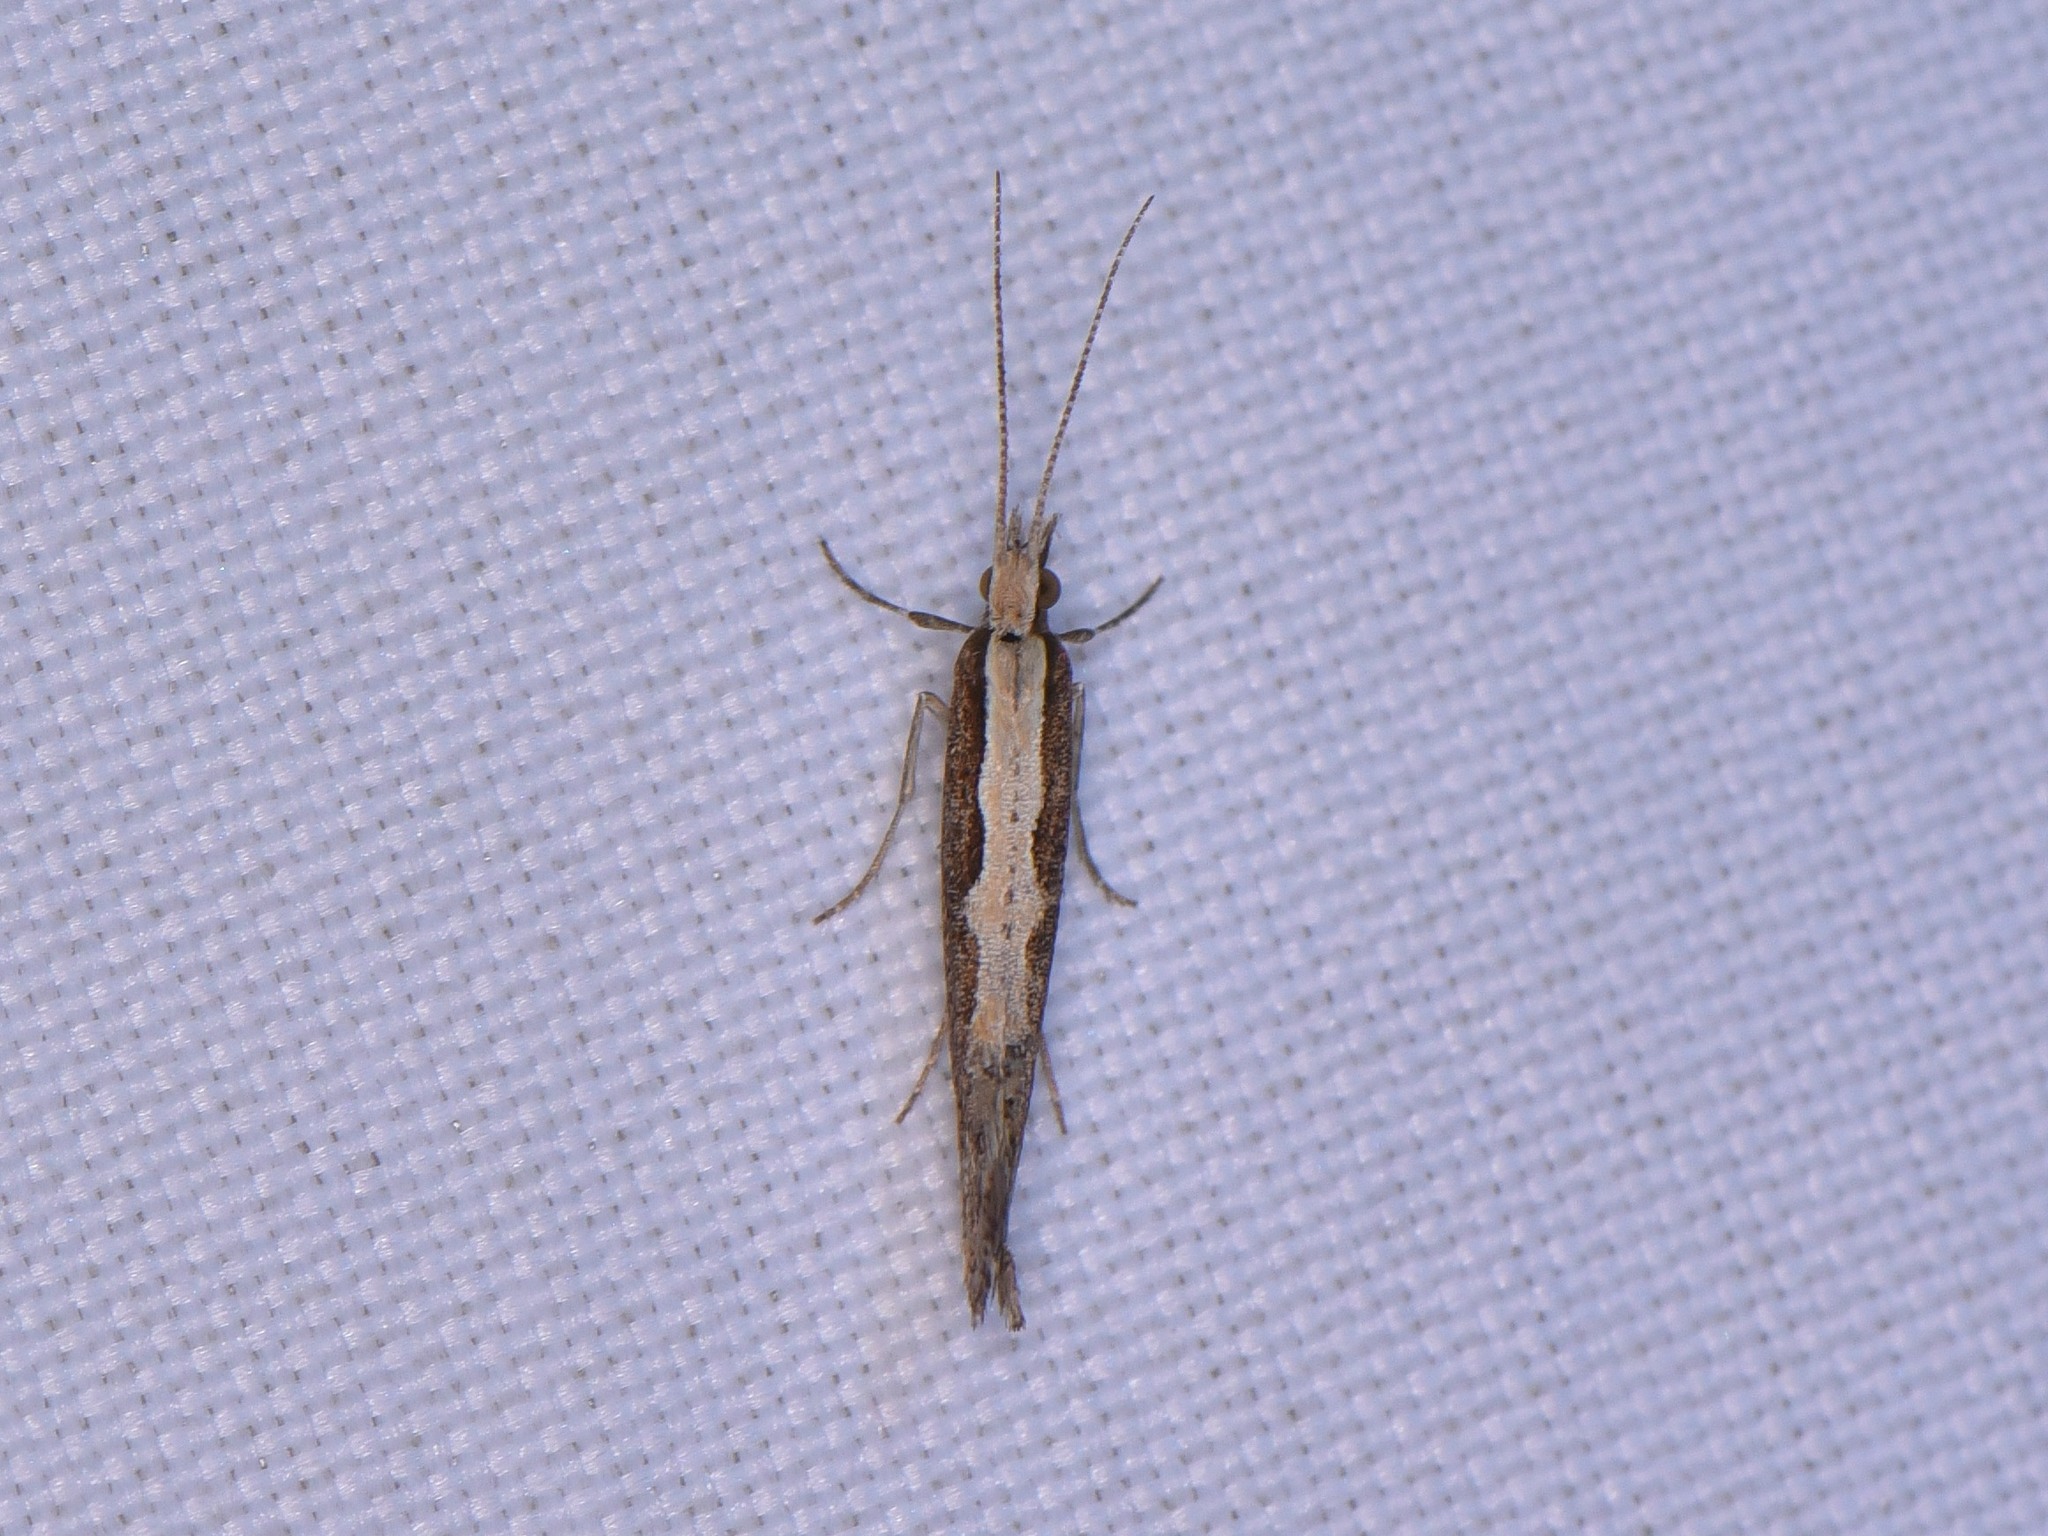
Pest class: diamondback_moth